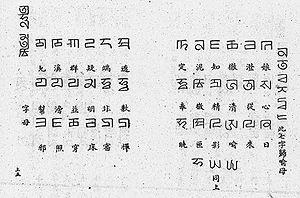
Le terme écriture mongole peut faire référence à plusieurs types d'écriture utilisés au cours des siècles pour transcrire les langues mongoles, dont le Khalkha, dialecte principal du mongol, et langue vernaculaire de l'État mongol.